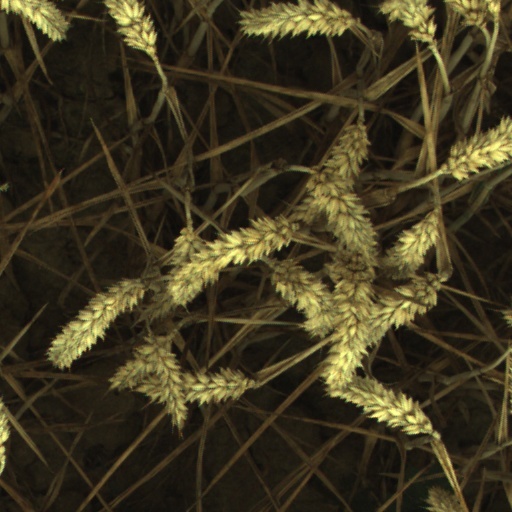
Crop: wheat